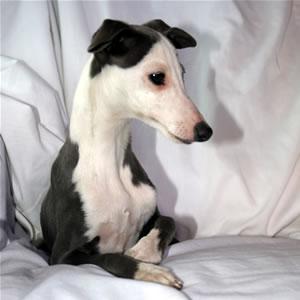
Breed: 238-n000099-Italian_greyhound